Hanshin Himba Stakes

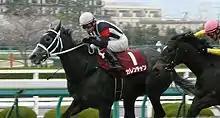
2011 Hanshin Himba Stakes

The Hanshin Himba Stakes (Japanese 阪神牝馬ステークス) is a Grade 2 flat horse race in Japan for Thoroughbreds fillies and mares of at least four years of age. It is run over a distance of 1600 metres at Hanshin Racecourse in April.